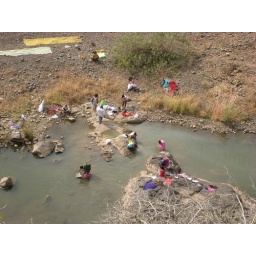
washing clothes in the river